Amr ibn al-As

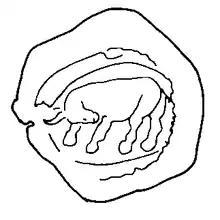
Outline of the Seal of Amr ibn al-As from 643 CE

Amr had the original tents of Fustat replaced with mud brick and baked brick dwellings. Documents found in Hermopolis (al-Ashmunayn) dating from the 640s confirm official orders to forward building materials to Babylon to construct the new city. The city was organized into allotments over an area stretching along the Nile and inland to the east. The allotments were distributed among the components of Amr's army, with priority given to the Quraysh, the Ansar and Amr's personal guard, the 'Ahl al-Rāya' (People of the Banner), which included several Bali tribesmen as a result of their kinship and marital ties to Amr. An opposing theory holds that Amr did not assign the plots; rather, the tribes staked their own claims and Amr established a commission to resolve the ensuing land disputes. At the center of the new capital Amr built a congregational mosque, later known as the Amr ibn al-As Mosque; the original structure was frequently redesigned and expanded between its foundation and its final form in 827. Amr had his own dwelling built immediately east of the mosque and it most likely served as his government headquarters.